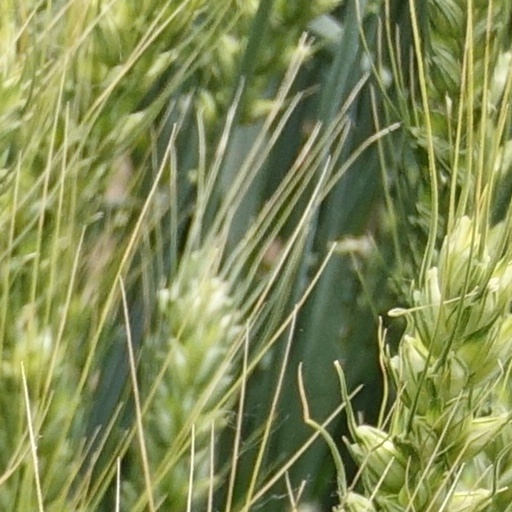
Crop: wheat